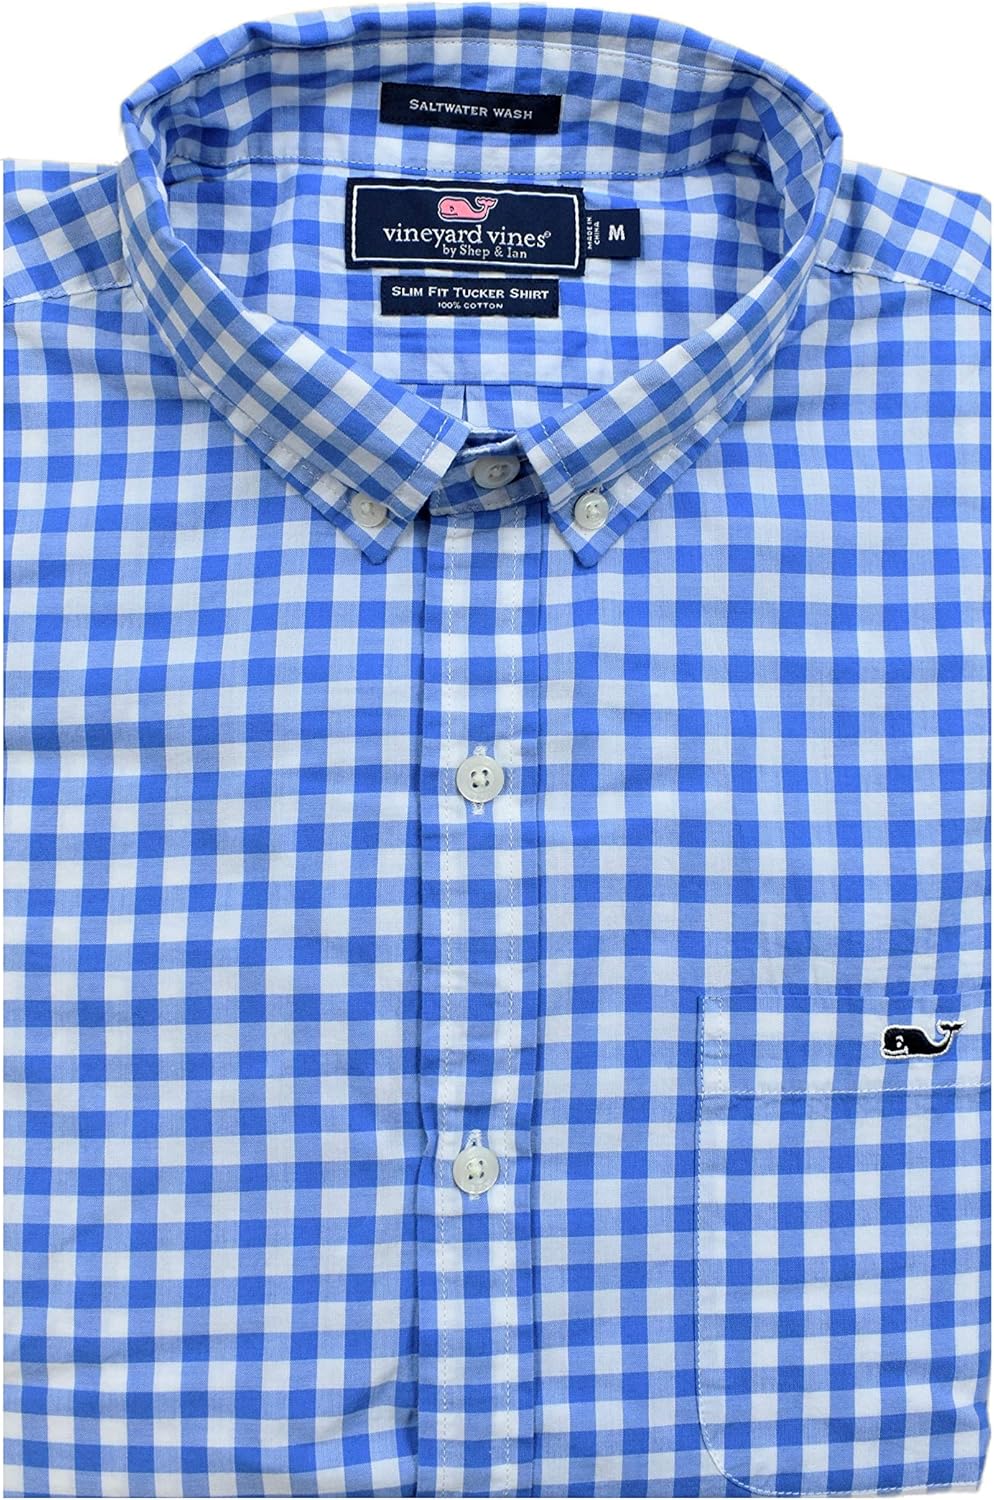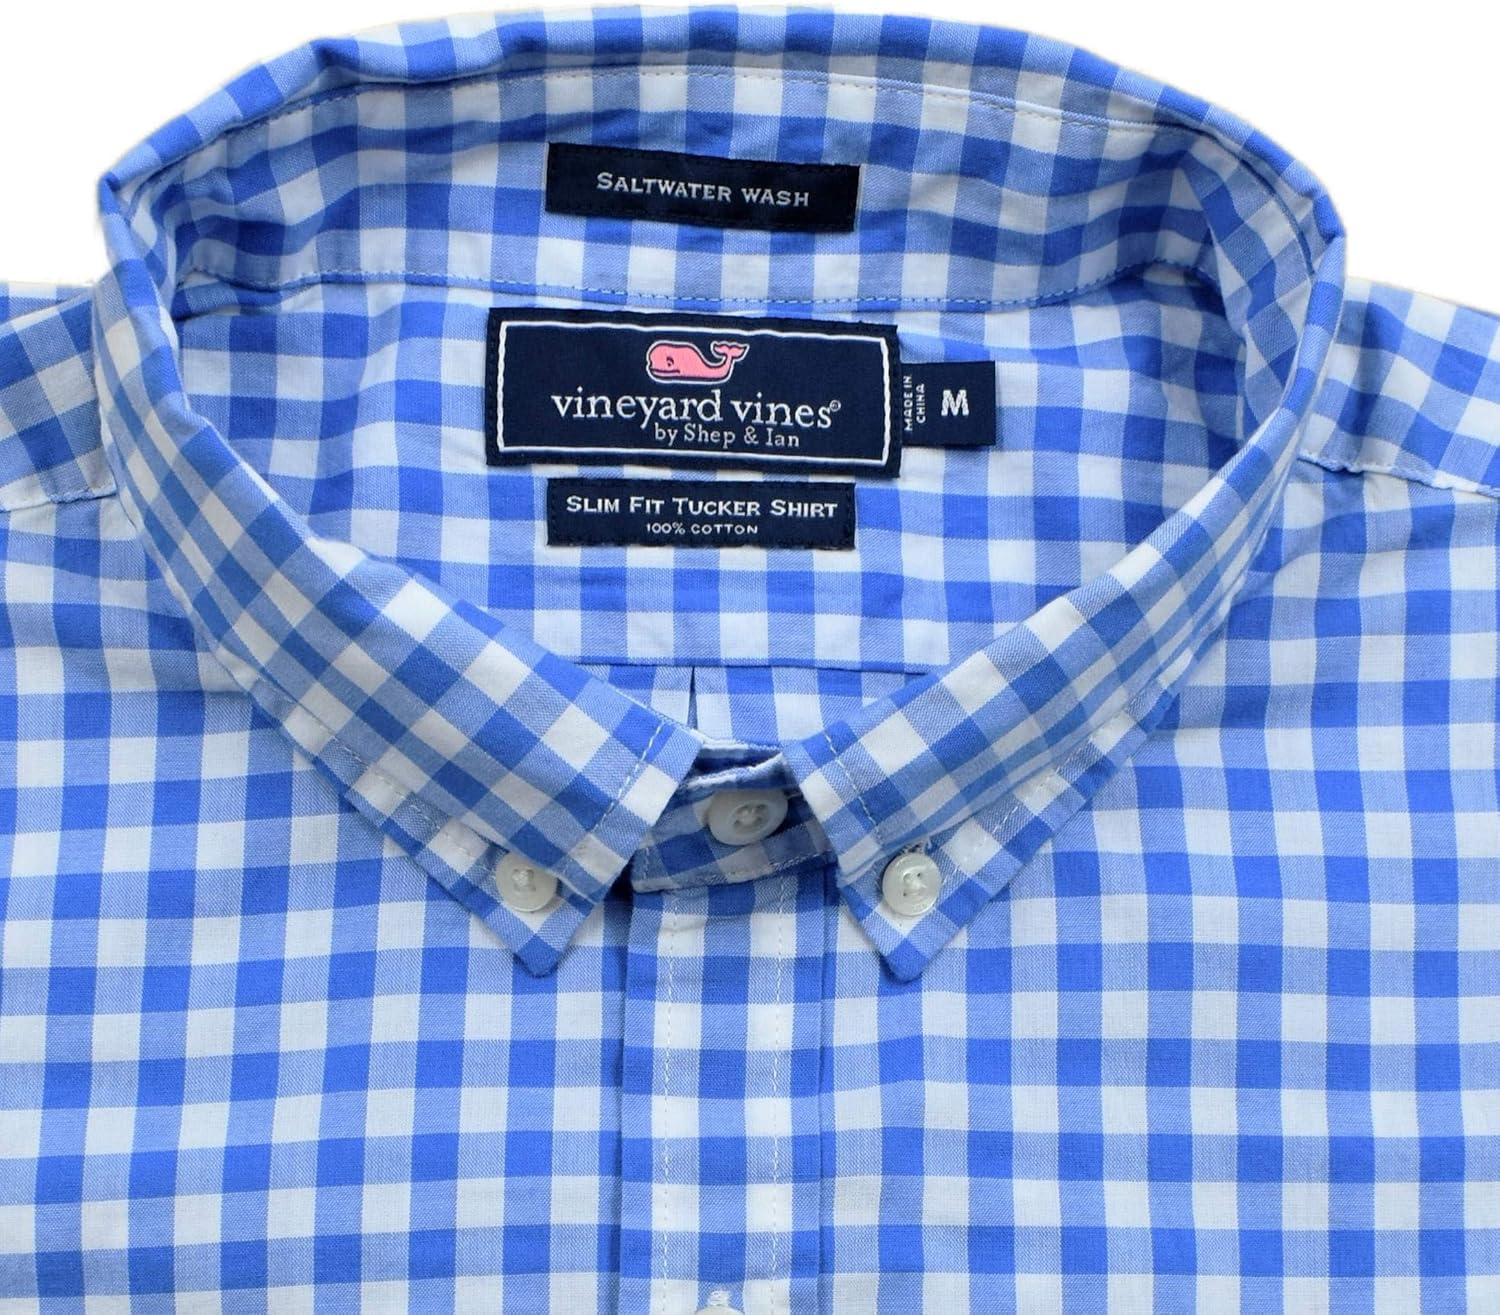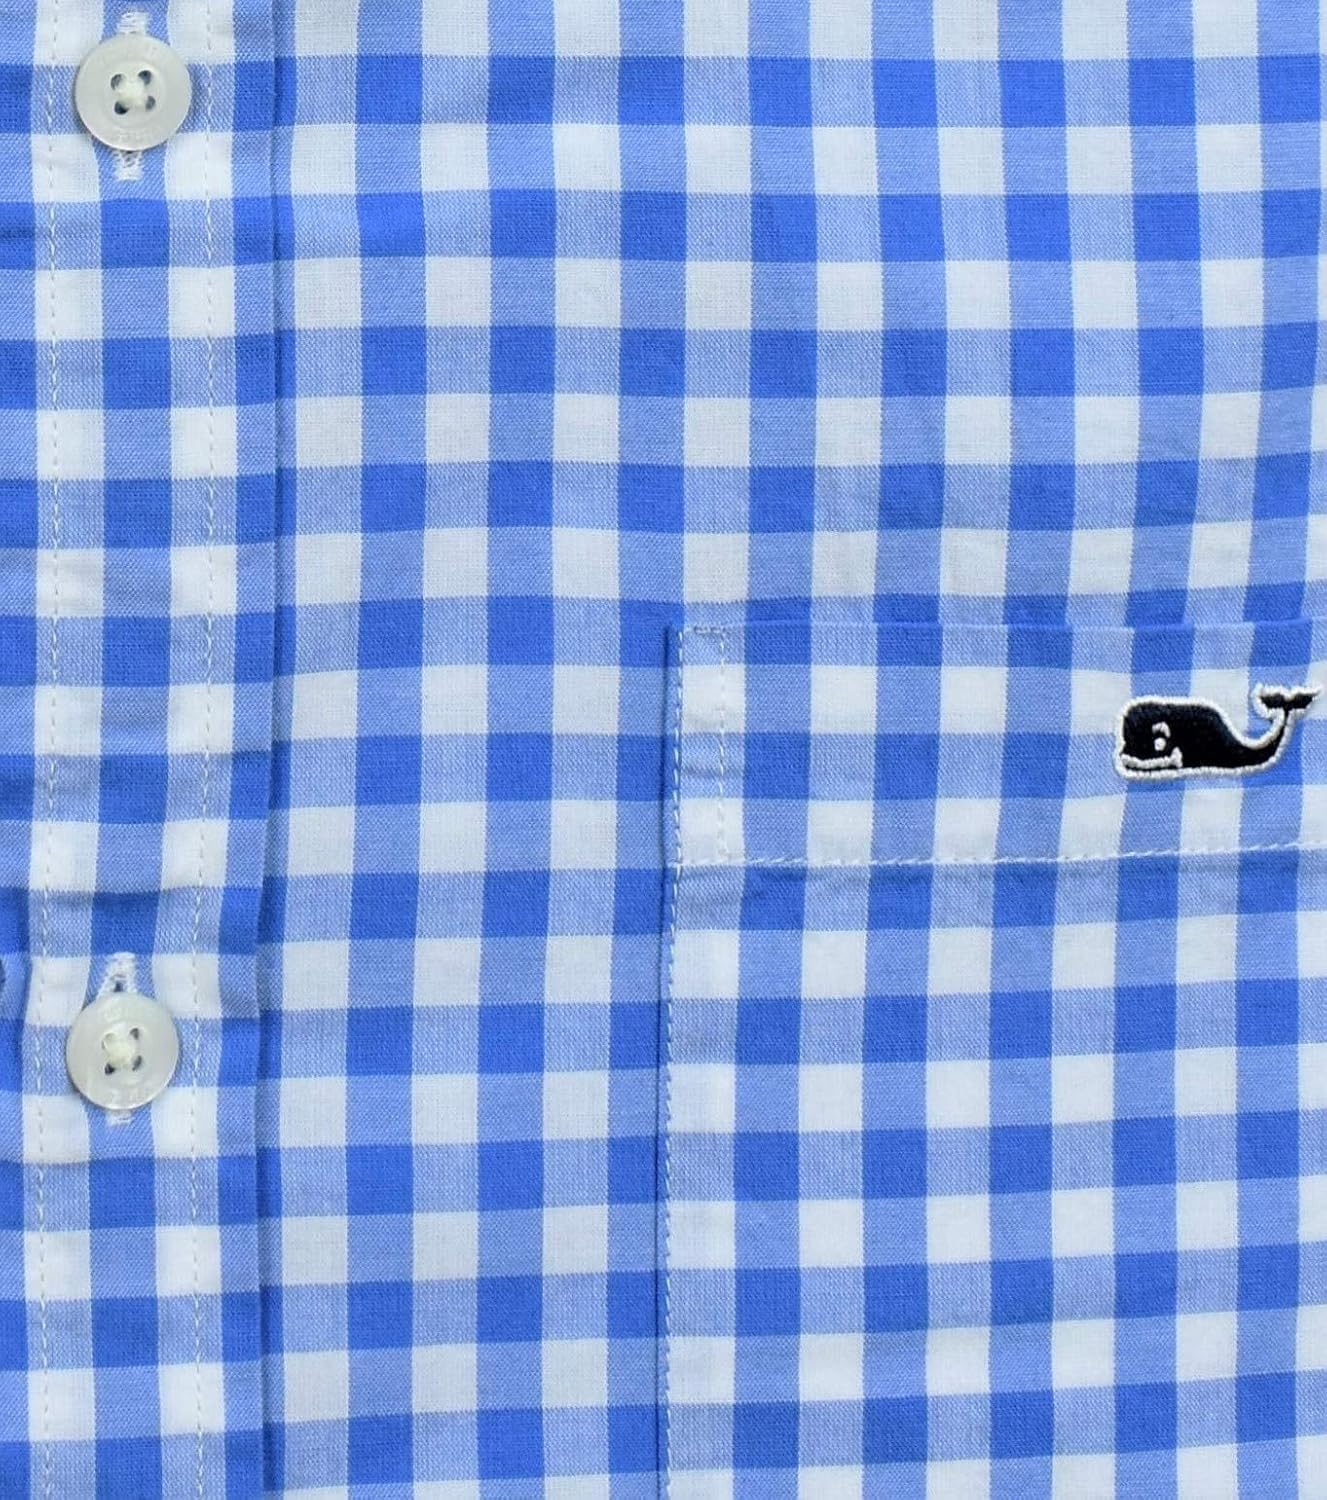
vineyard vines Men's Slim Fit Whale Shirt Button Down Dress Shirt (Sea Park Gingham/Null Blue, Small)
Category: AMAZON FASHION
Fabrics: 100% cotton Color:Null Blue. Features: Slim-fit shirt tailored better to your body Looks great tucked and untucked Fabric is comfortable and breathable One-button barrel cuffs and one-button sleeve plackets with signature vineyard vines buttons let you style it any way you want Whale embroidered on chest pocket.
Features: 100% Cotton | Machine Wash | Fabrics: 100% cotton.Fabric is comfortable and breathable. | Whale embroidered on chest pocket. | One-button barrel cuffs and one-button sleeve plackets with signature vineyard vines buttons. | Slim-fit shirt tailored better to your body. | Tailored to tuck or not, this men's slim-fit sport shirt captures ocean-inspired blues in a refreshing gingham.